Second voyage of HMS Beagle

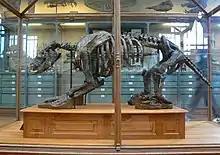
A "Scelidotherium" skeleton in Paris

On the stormy night of 2 October 1836, immediately after arriving in Falmouth, Darwin set off on the Royal Mail coach from Fish Strand Hill (a plaque now marks the site) for the two-day journey to his family home, The Mount House in Shrewsbury, Shropshire. As he wrote to FitzRoy, the countryside they passed was "beautiful & cheerful", and though the "stupid people on the coach did not seem to think the fields one bit greener than usual", he now knew "that the wide world does not contain so happy a prospect as the rich cultivated land of England". In April 1835 Darwin had written that he was undecided whether to "sleep at the Lion, the first night," when he arrived by the daily Wonder coach, "or disturb you all in the dead of the night". He arrived late at night on 4 October 1836, and at breakfast the next morning greeted his family, to their delight and celebrations. His sisters assured him he did "not look the least different", but his father's first reaction was to tell them "Why, the shape of his head is quite altered." After time spent catching up with family, Darwin went on to Cambridge on 15 October and sought Henslow's advice on organising the description and cataloguing of his collections.